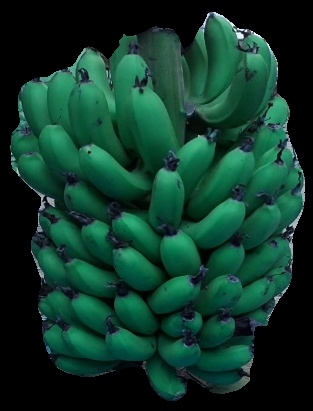
Variety: pachbale
Grade: grade2